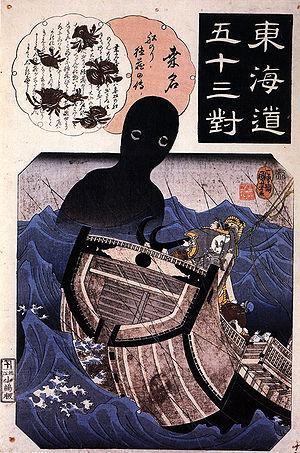
Les Umi-Bozu sont des créatures fantastiques du folklore japonais.